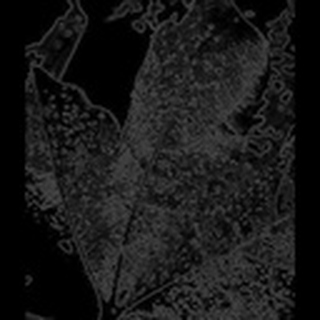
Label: cotton_aphids